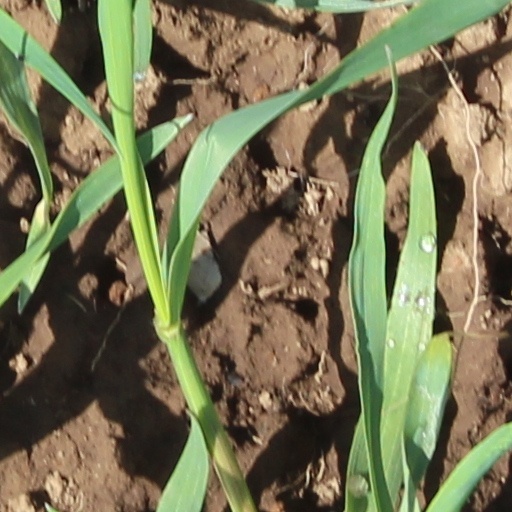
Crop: wheat